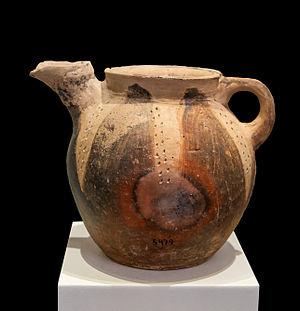
Poterie de Vasiliki, type ""théière"", à décor tacheté caractéristique, obtenu par contrôle de la cuisson dans le four. Trouvé à Vasiliki, Iérapetra, où se trouvait une cité florissante détruite par un incendie vers 2200 CE. La région est considérée comme le centre principal de production de ce type d'objets. Vasiliki, 2400 - 2200 BCE. Heraklion Archaeological Museum